J. Gordon Edwards (director)

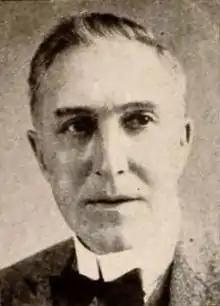
Edwards

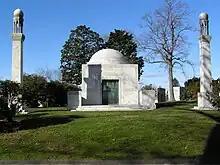
The tomb of J. Gordon Edwards

James Gordon Edwards (June 24, 1867 – December 31, 1925) was a Canadian-born film director, producer, and writer who began his career as a stage actor and stage director.